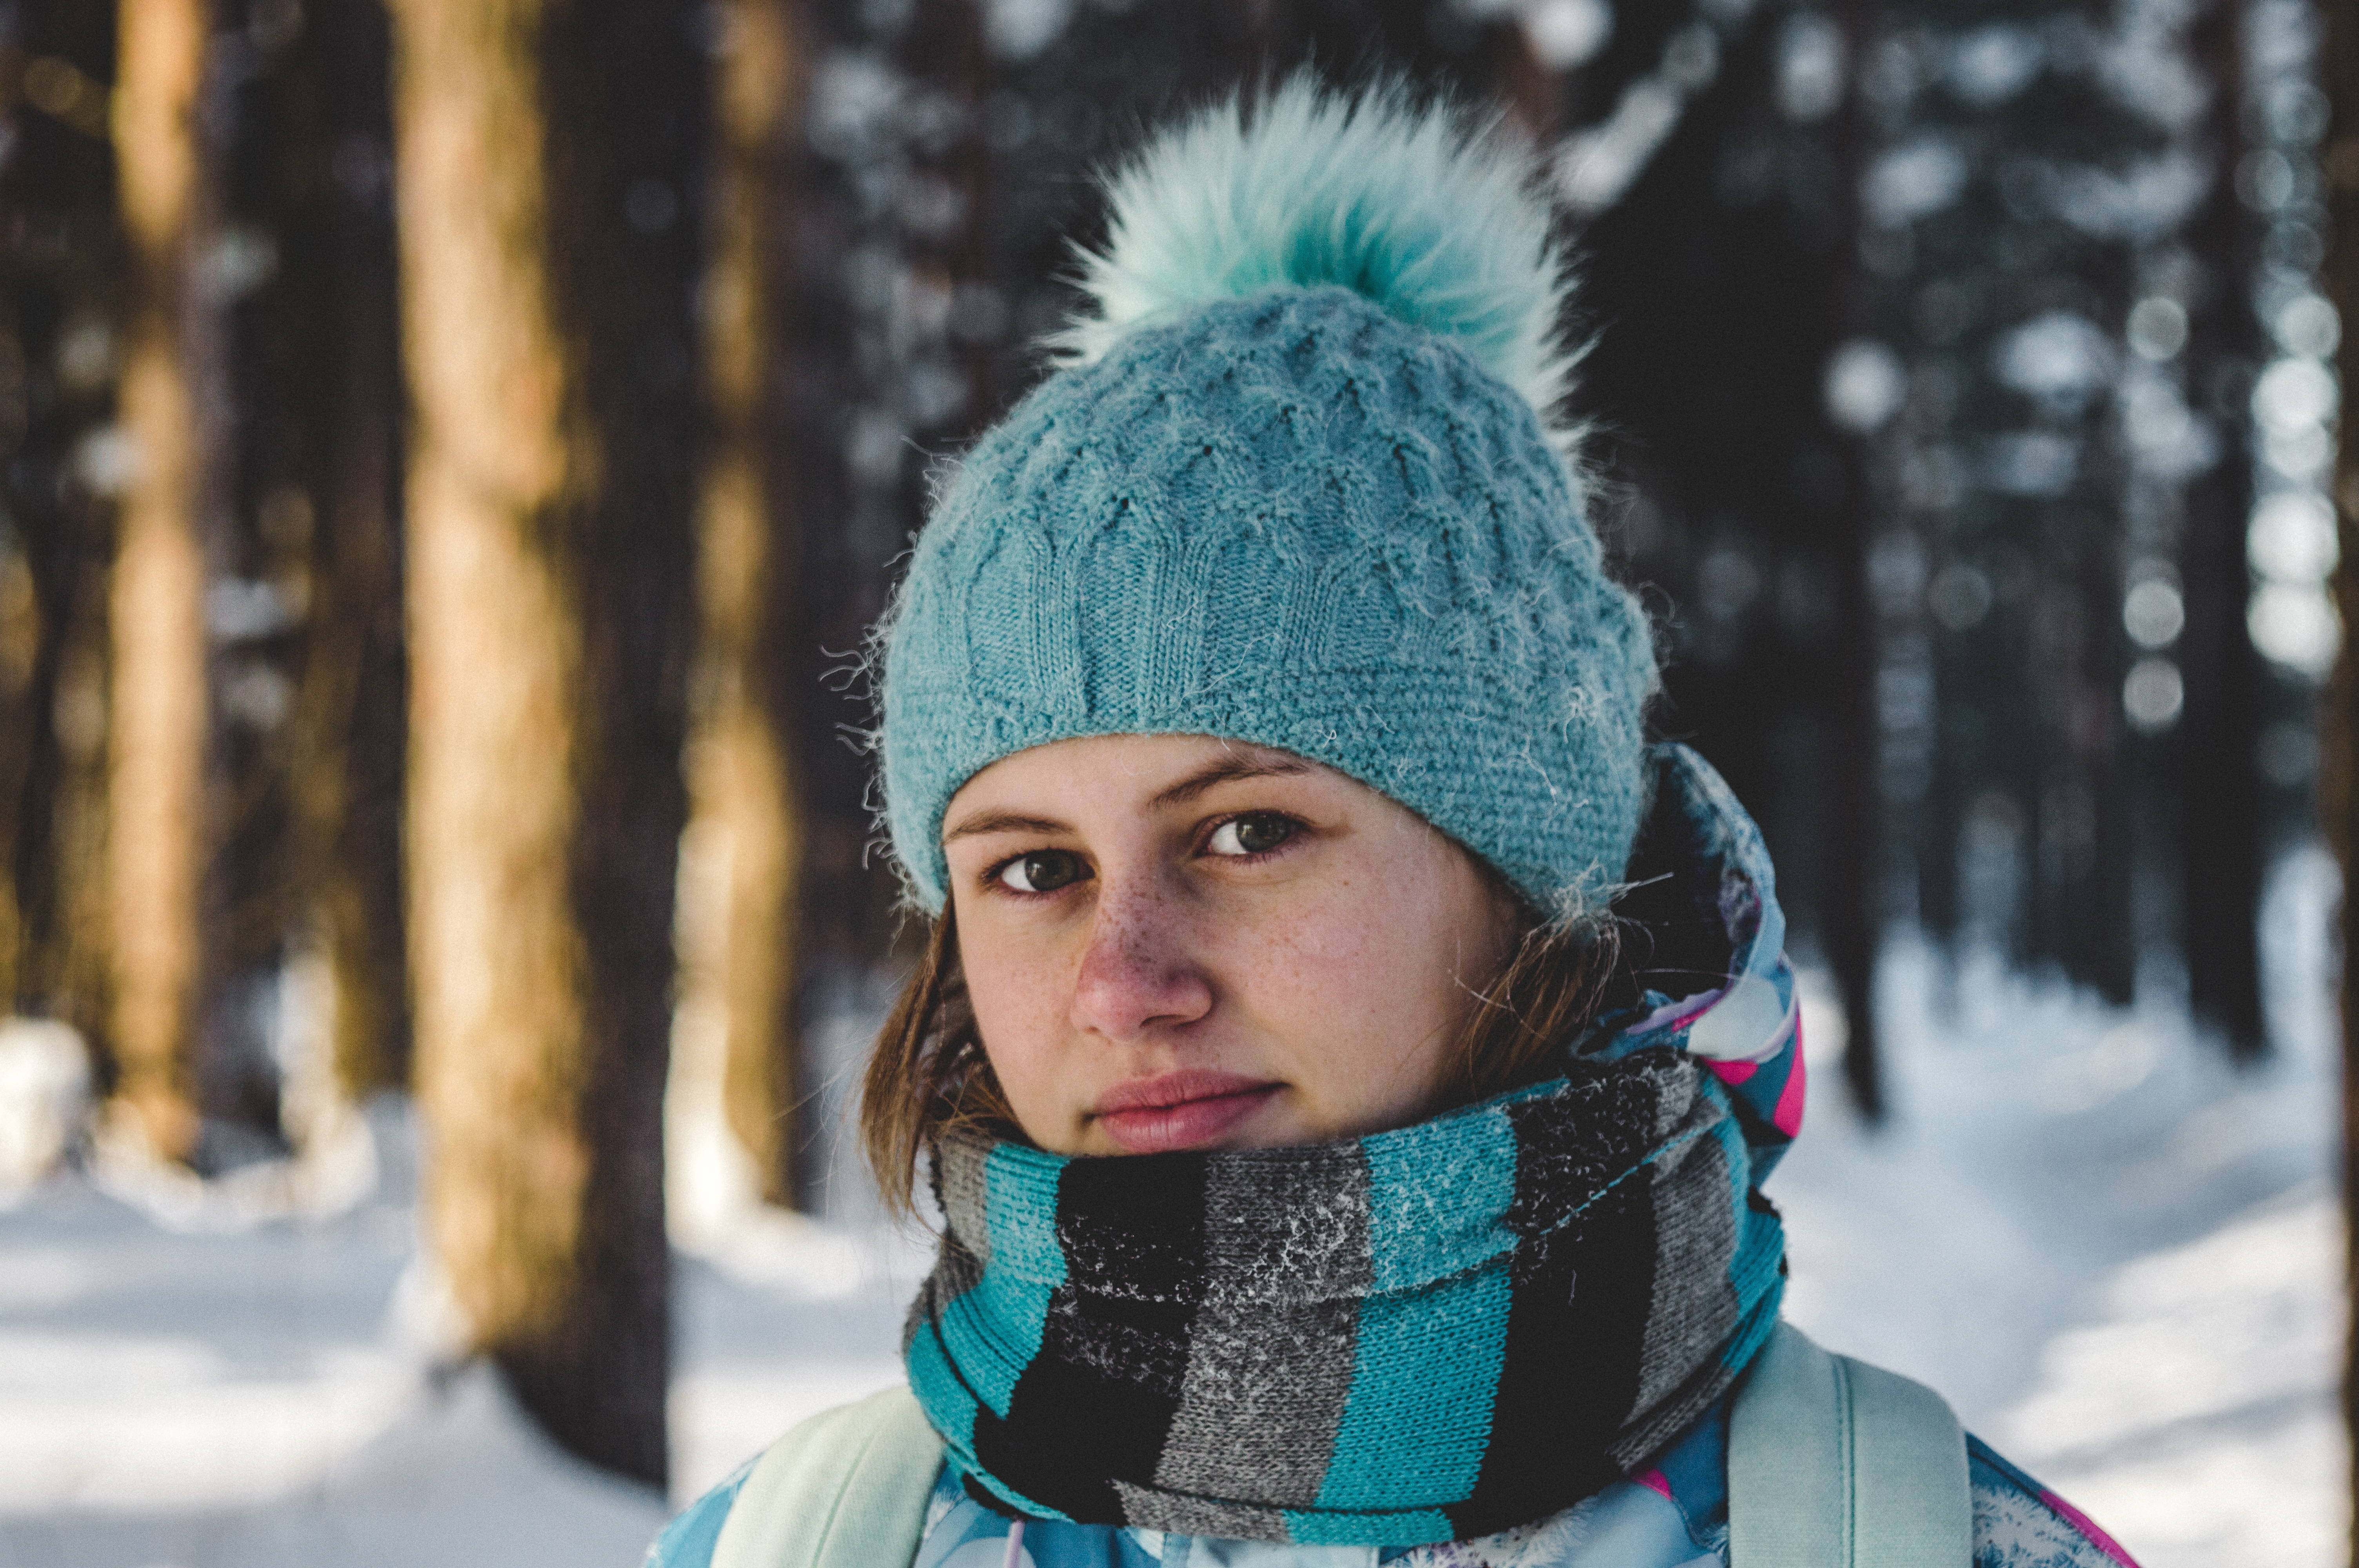
beautiful girl, fashion, face, hair, portrait, model, pose, young, woman, beautiful, pretty, soft, cute, close up, cold, winter, blue, cap, knit cap, headgear, beanie, freezing, fun, girl, knitting, snow, human, cool, hat, fur, tree, smile, wool, bonnet, scarf, ice